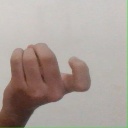
अक्षर: ज